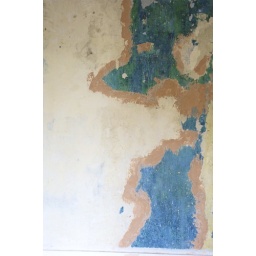
just some old paint on the wall under the wallpaper.The house is 200 years old so don't know how old this paint is